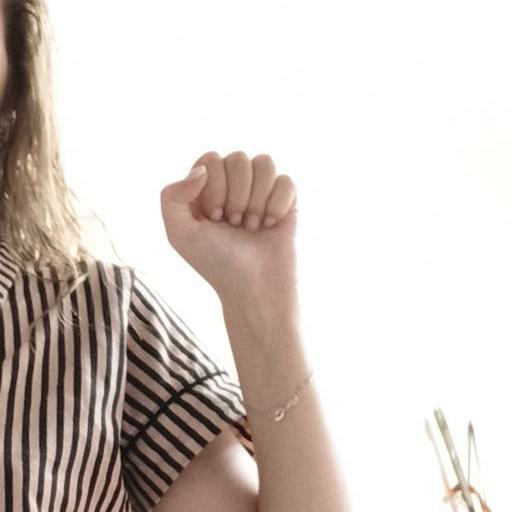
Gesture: fist